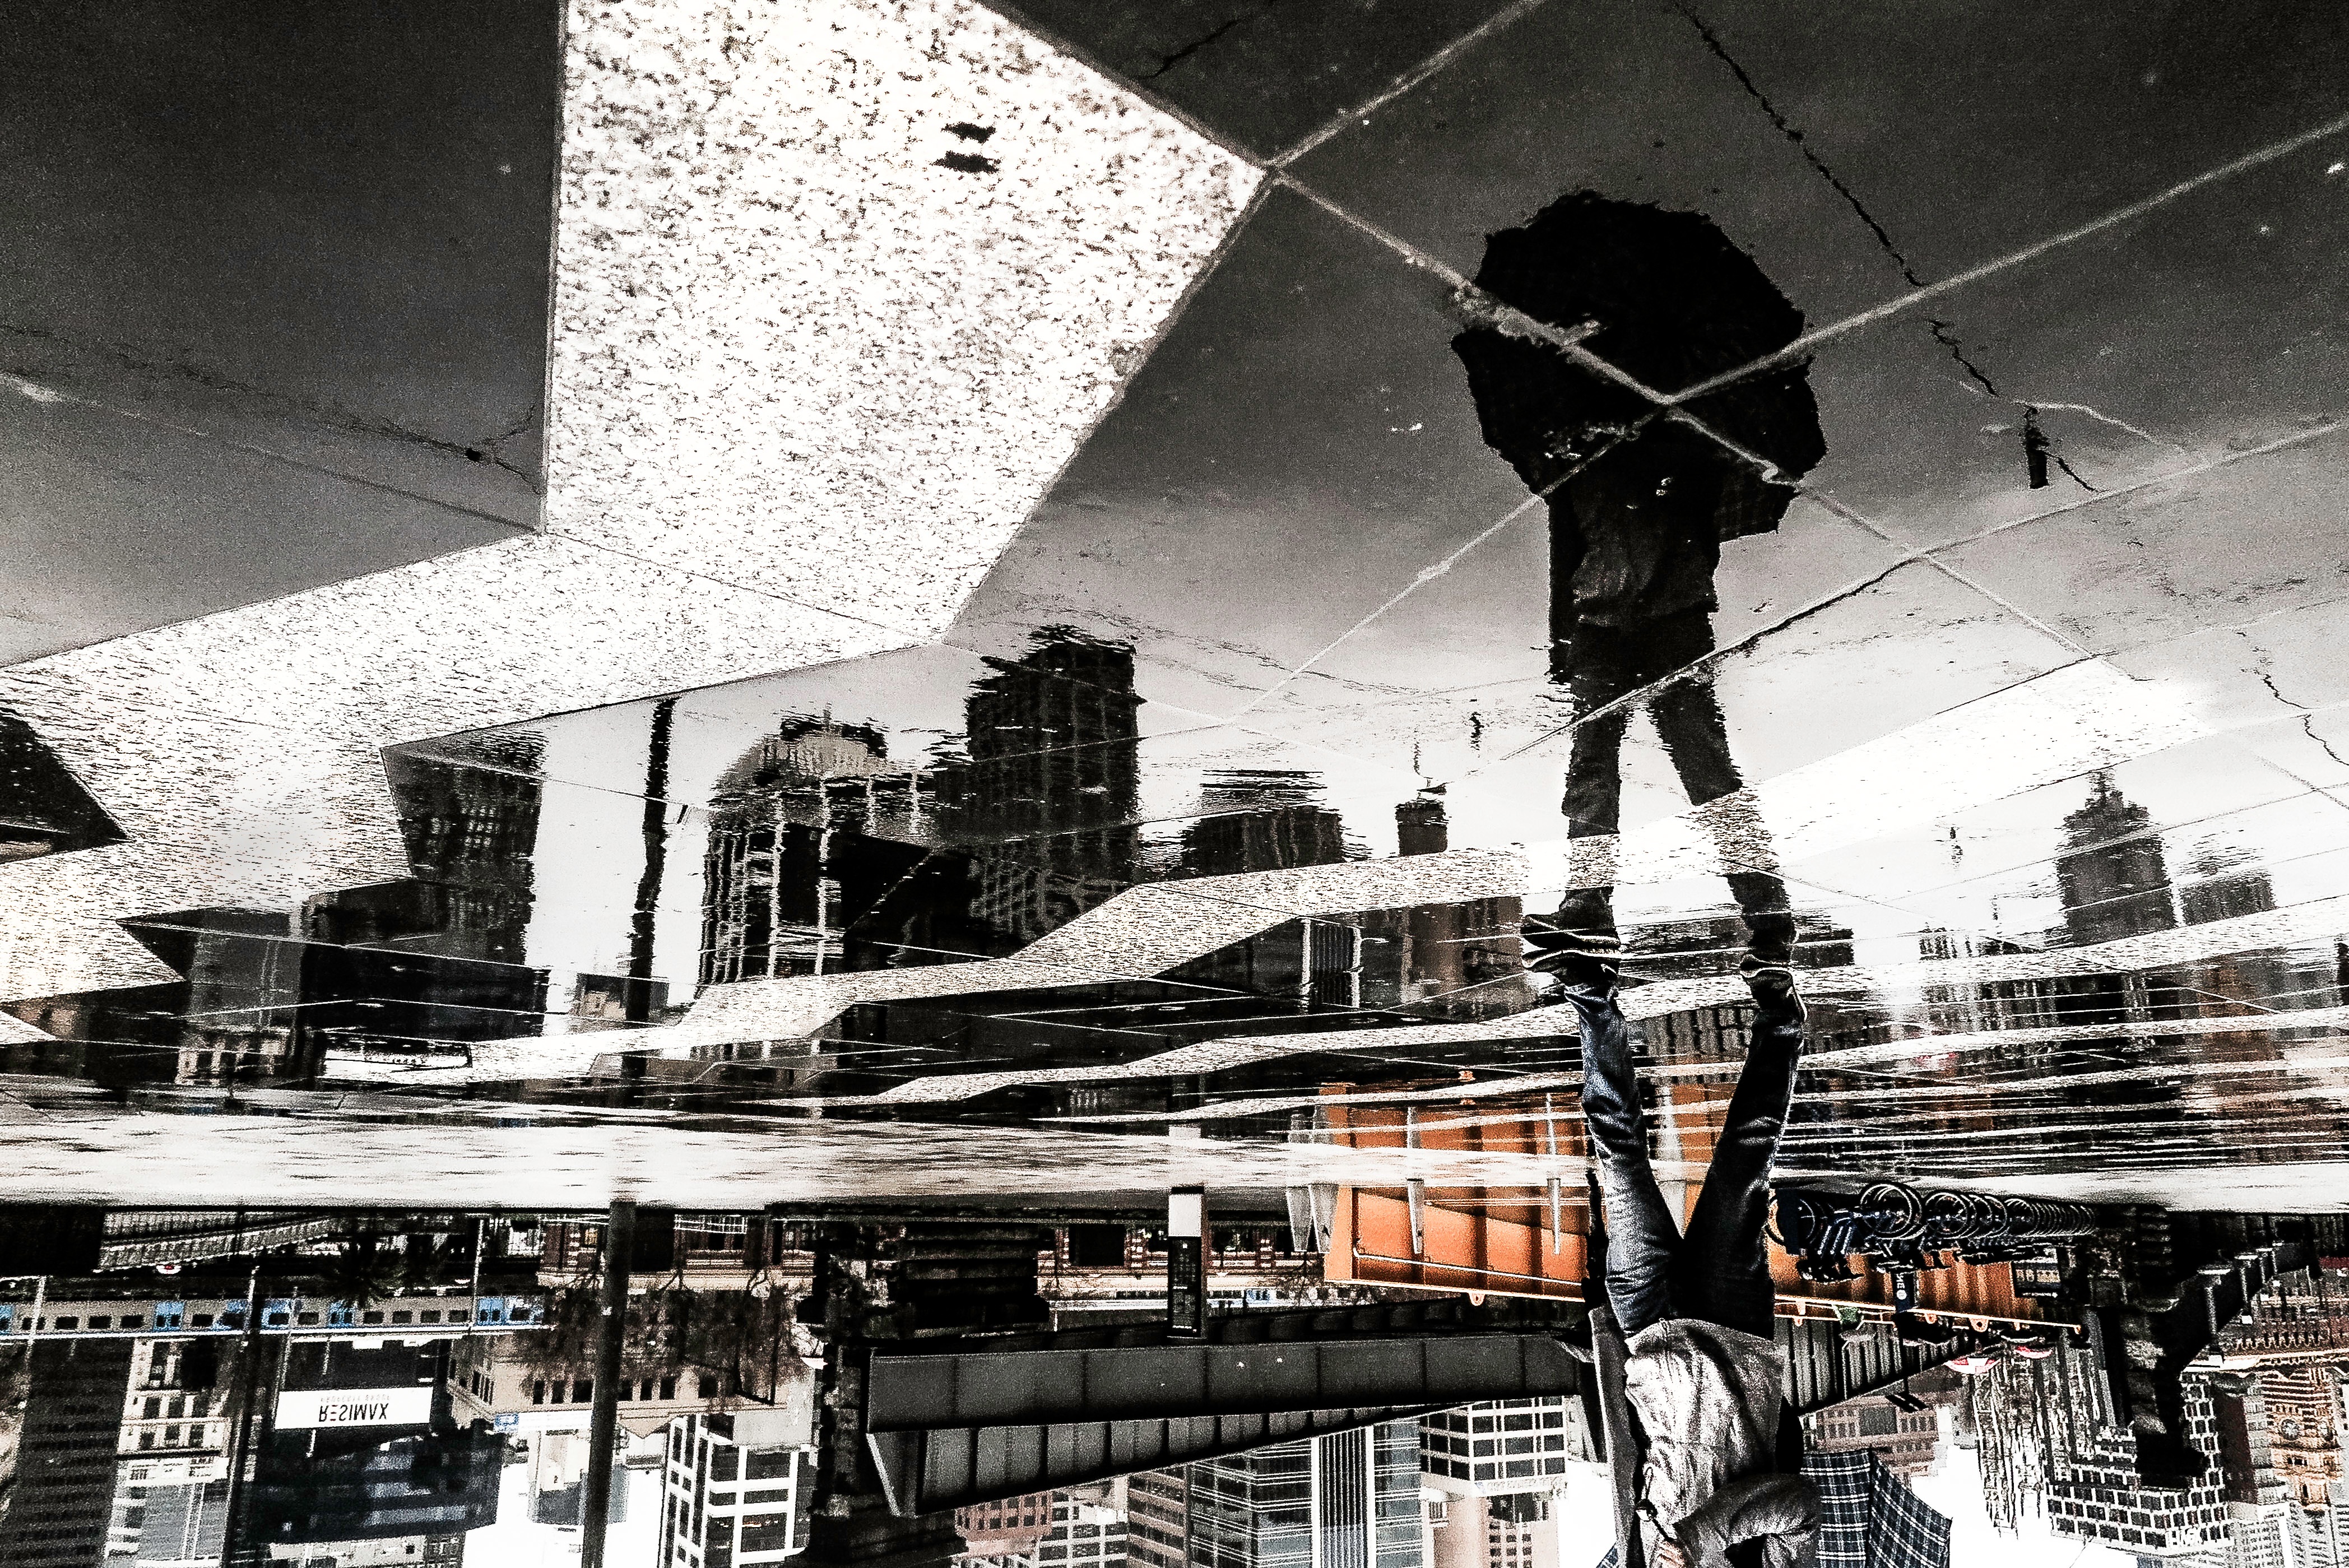
structure, art, urban area